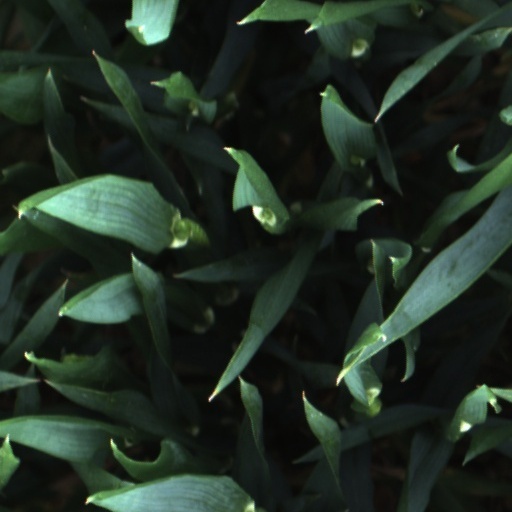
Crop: wheat